Egypt

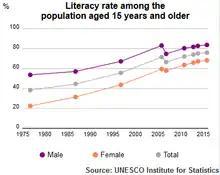
Egyptian literacy rate among the population aged 15 years and older by UNESCO Institute of Statistics

Egypt has a diversified energy sector based primarily on coal, oil, natural gas, and hydropower. Coal deposits in northeastern Sinai produce around annually. Egypt's oil production is concentrated in the Western Desert, the Gulf of Suez, and the Nile Delta, with peak crude oil output reaching approximately in 1993 before declining to by 2008. This decline transformed Egypt into a net oil importer by 2008–2009, prompting a strategic shift toward natural gas.